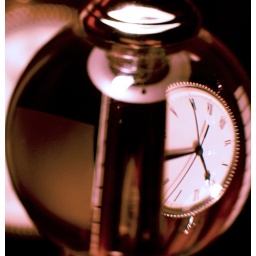
my clock on my nightstand reflected in the glass base of a lamp - it literally &amp;quot;turns time upside down&amp;quot;